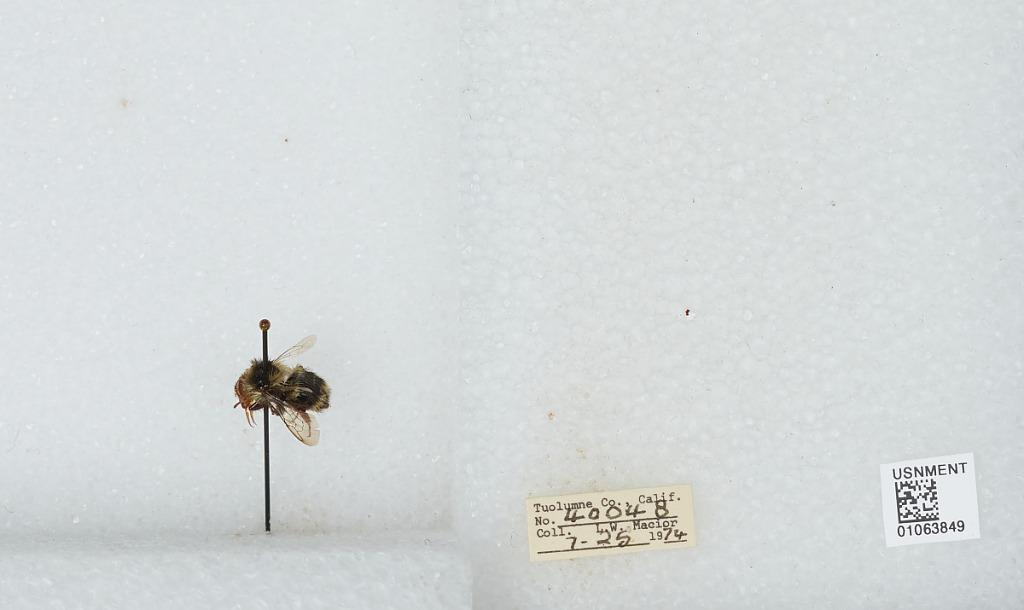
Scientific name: Bombus bifarius nearcticus
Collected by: L. Macior
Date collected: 1974-7-25
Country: United States
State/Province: California
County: Tuolumne
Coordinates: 38.02, -119.93